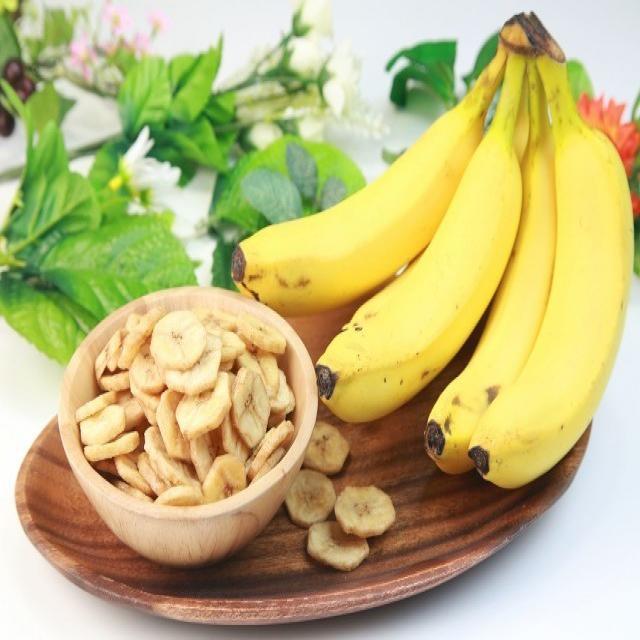
Label: bananas